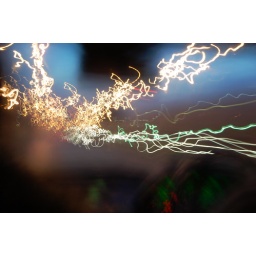
lights, in the back of my dads car in on the silk road